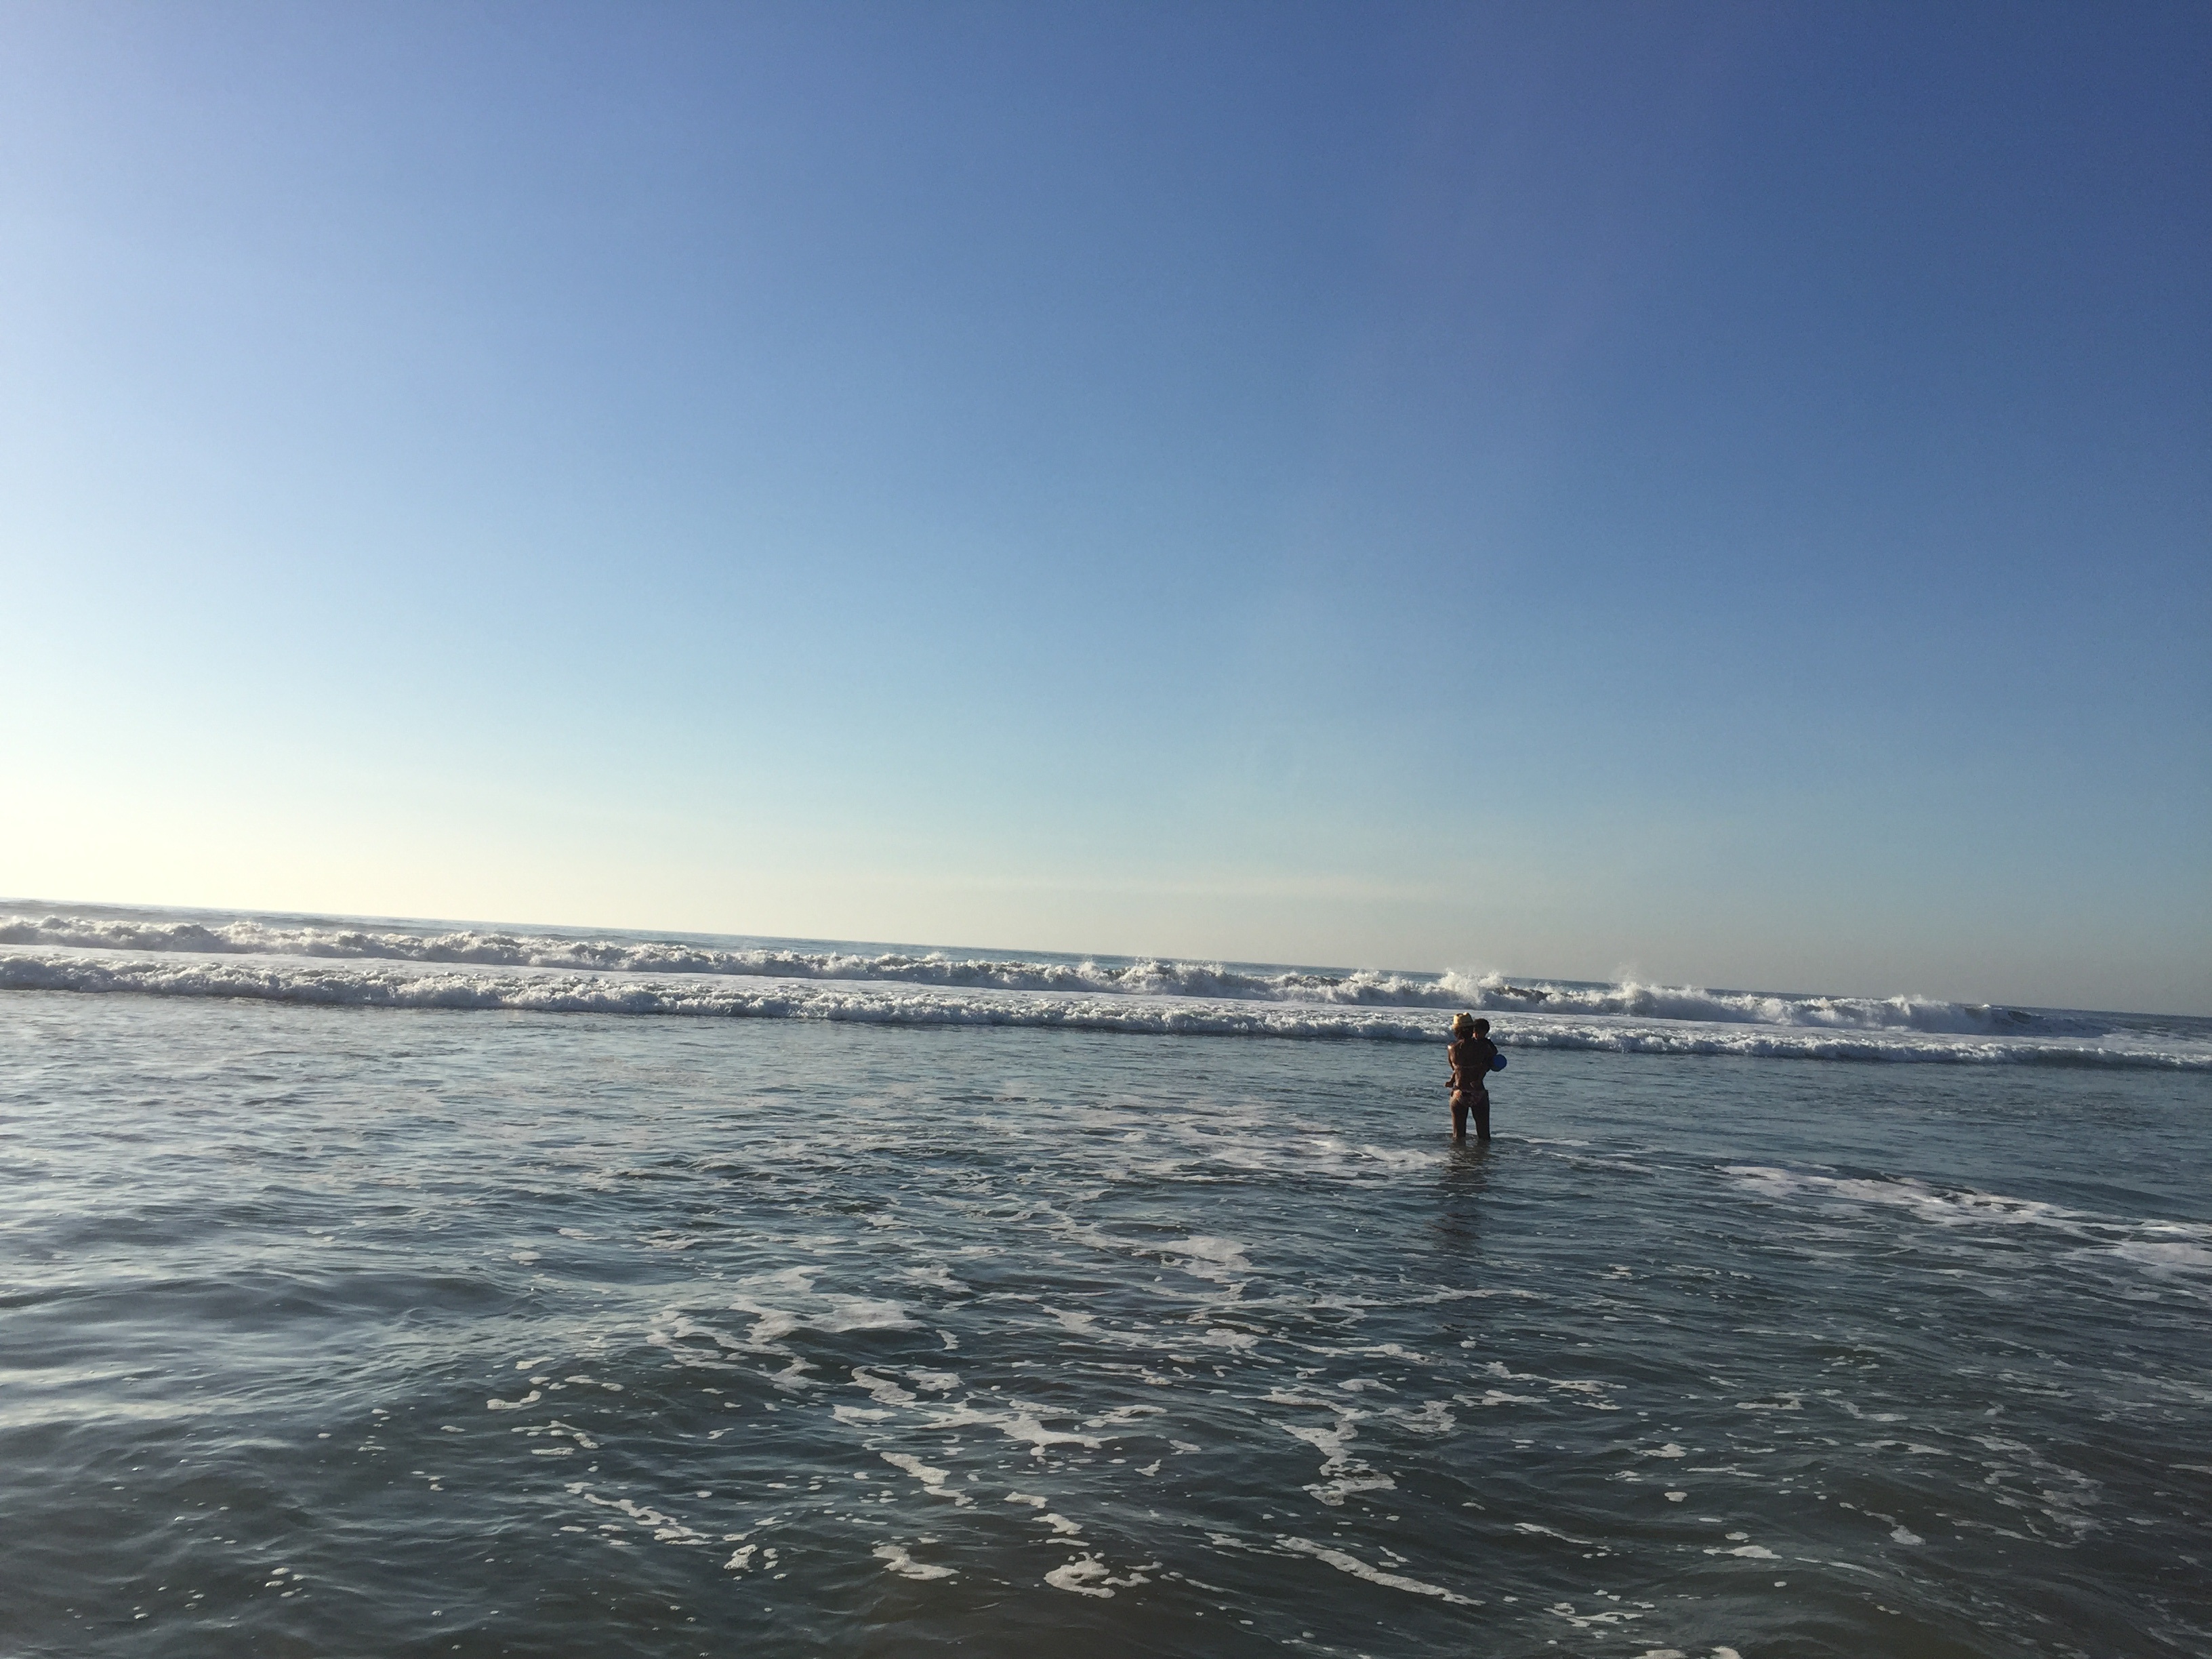
beach, sea, coast, water, ocean, horizon, shore, wave, body of water, cape, wind wave